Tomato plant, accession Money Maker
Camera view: bottom (45 deg); turntable rotation: 30 degrees
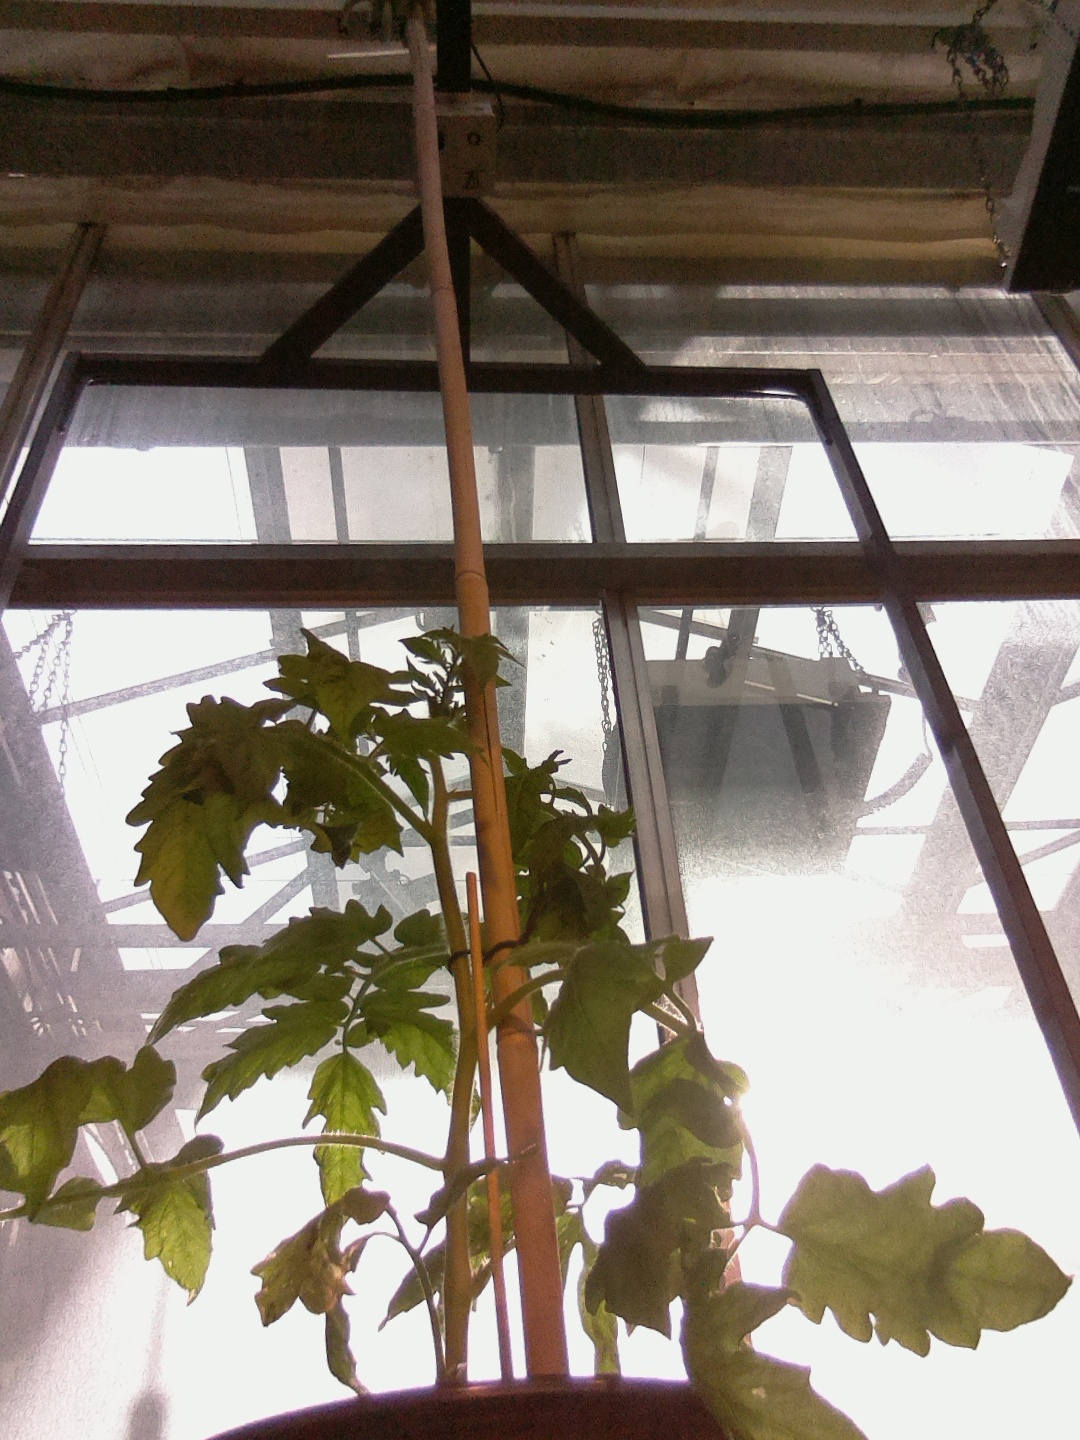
BBCH growth stage 14: 8 of true leaves visible